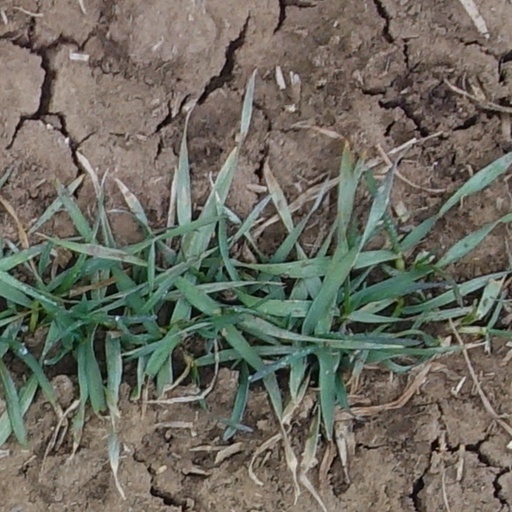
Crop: wheat